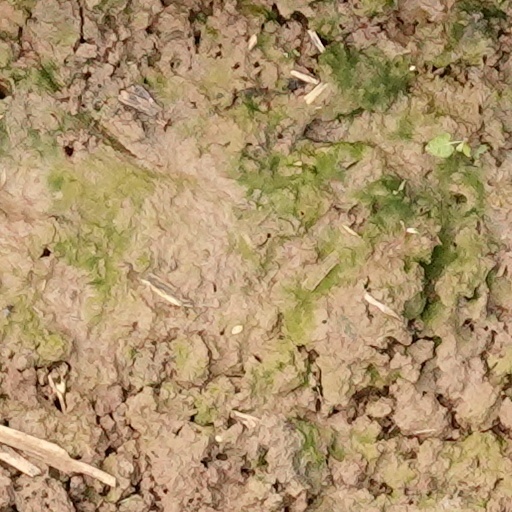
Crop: wheat